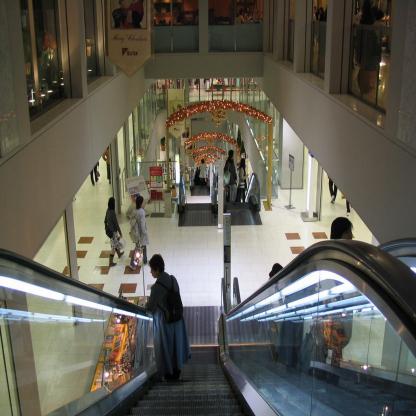
Scene: Indoor